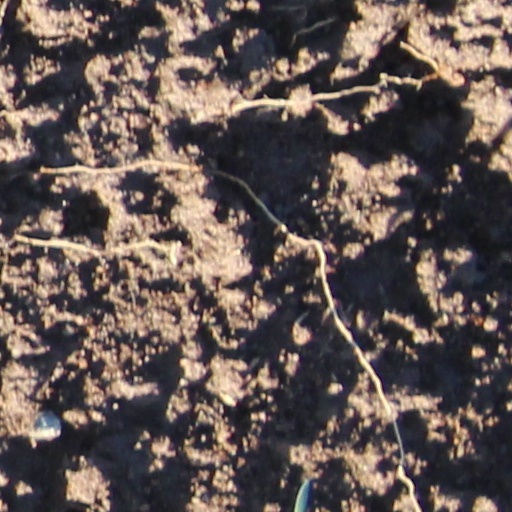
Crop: wheat